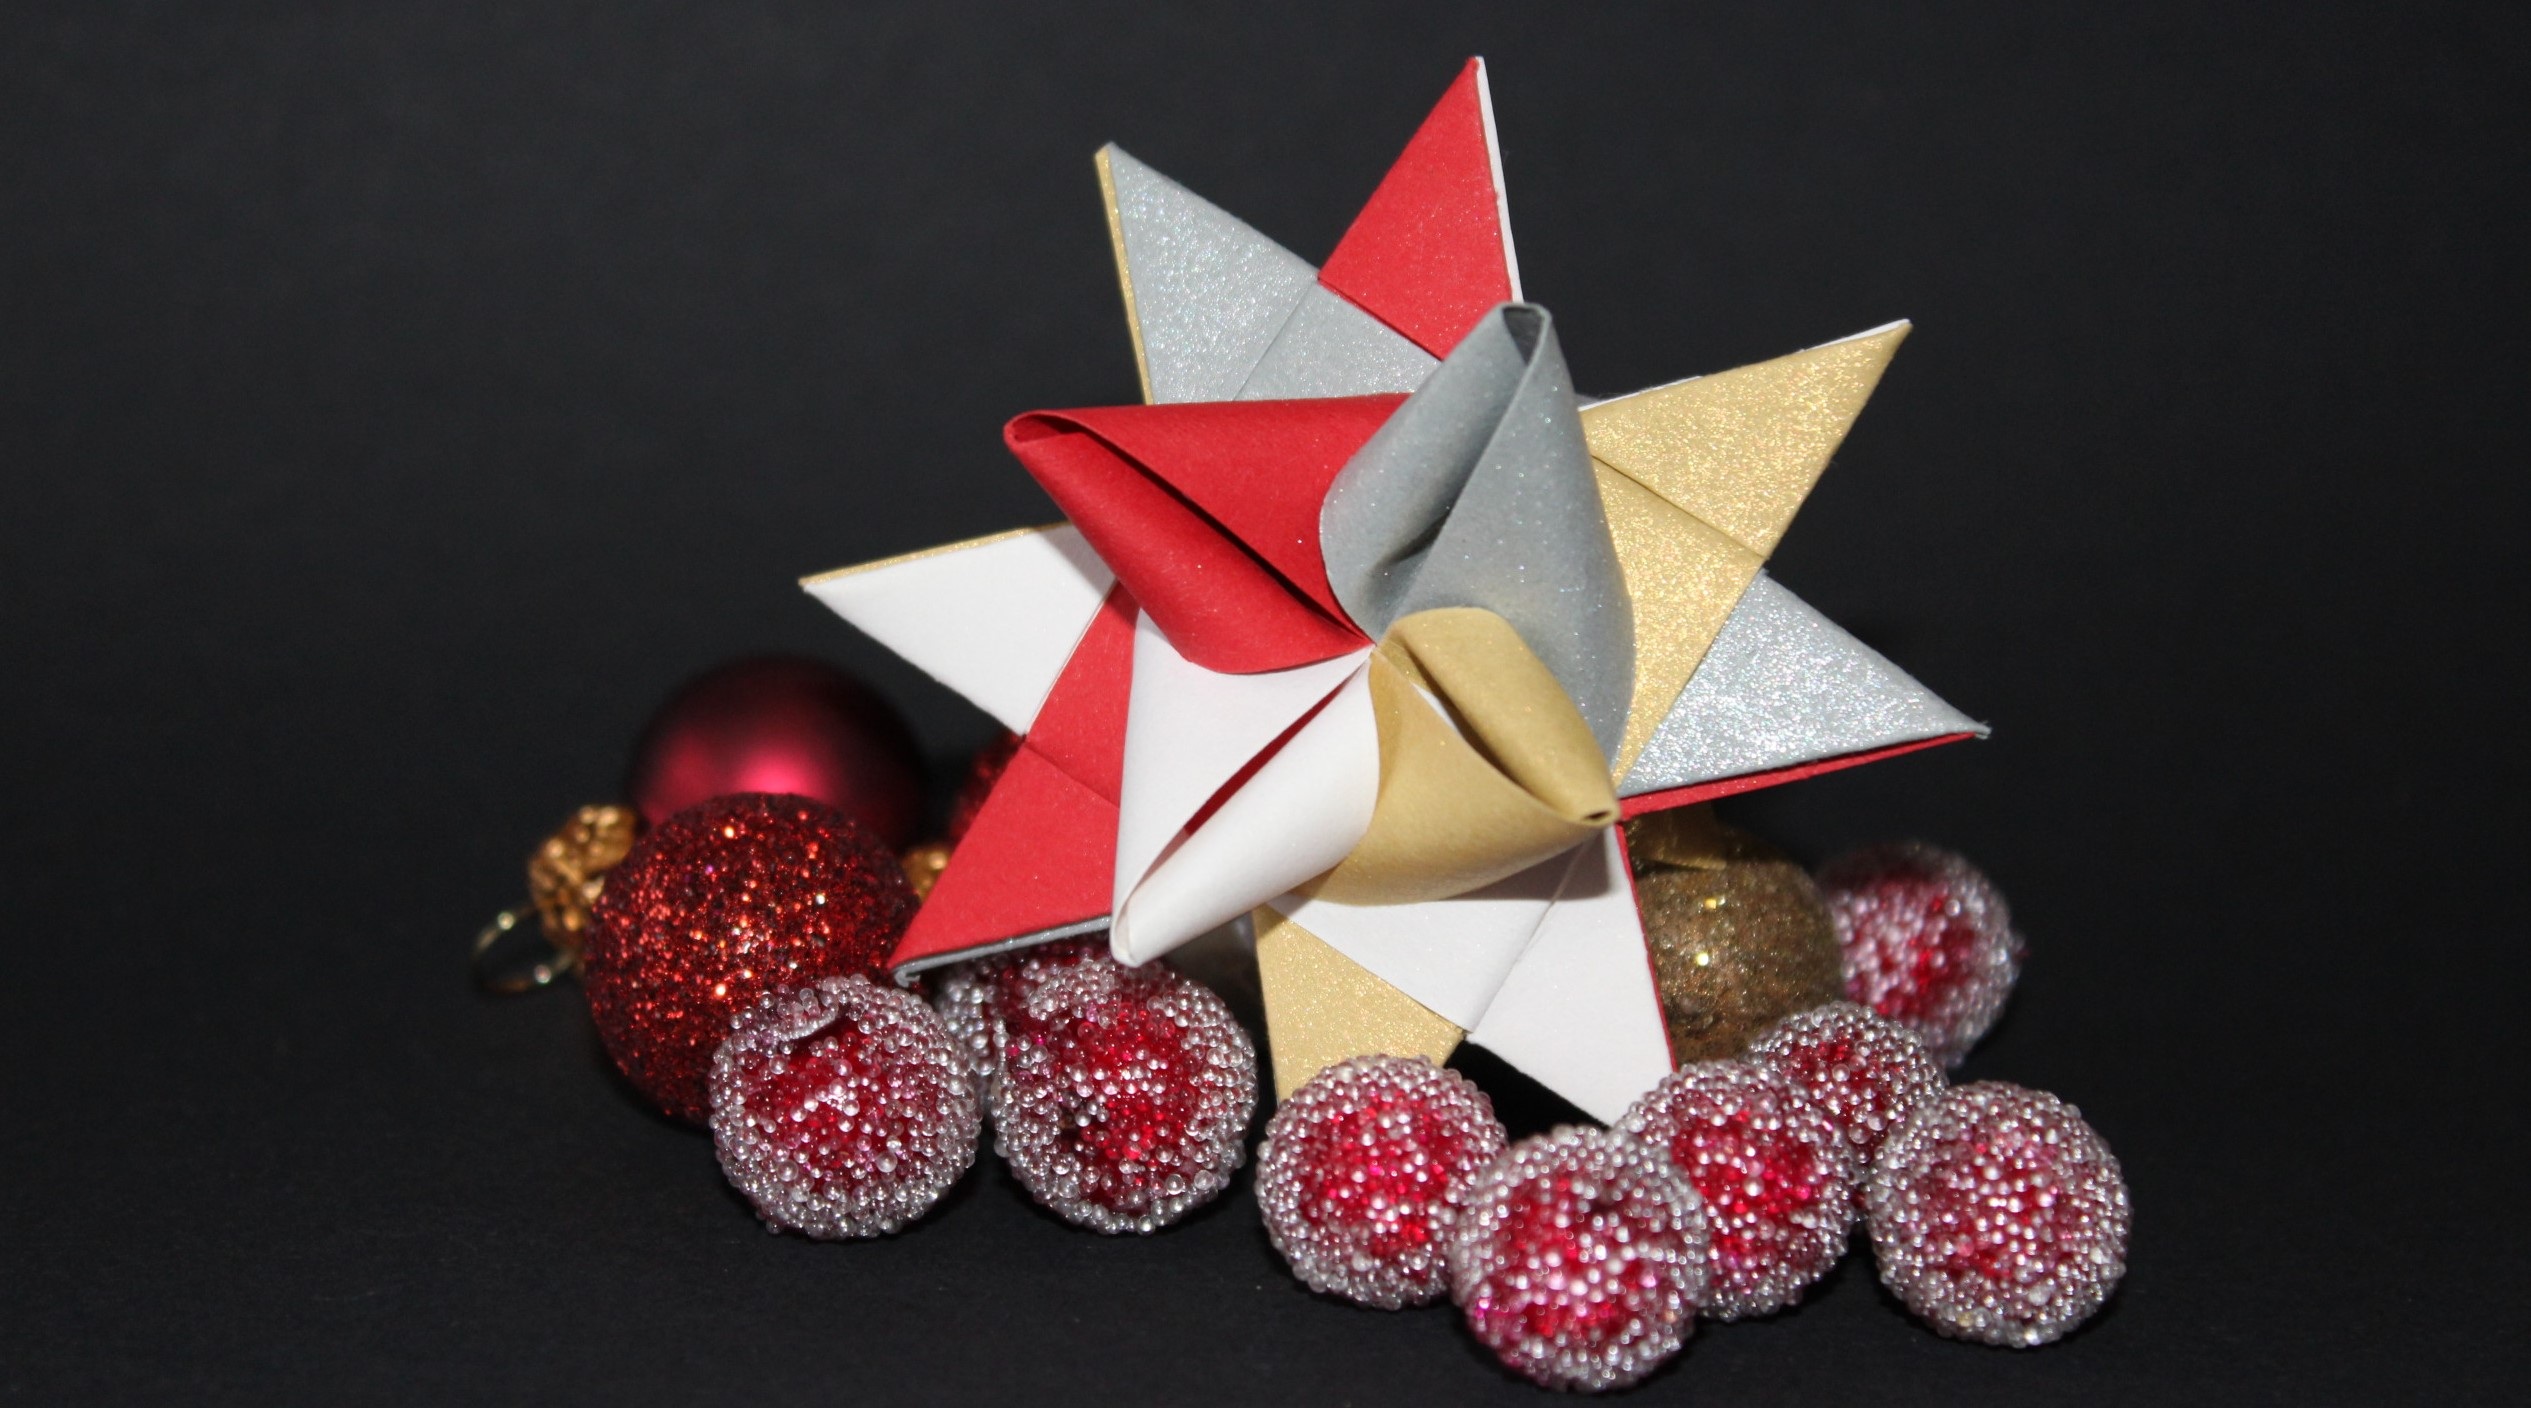
wheel, flower, petal, decoration, red, christmas, christmas tree, deco, background image, advent, christmas decoration, christmas time, art, background, gold, decorative, poinsettia, balls, festive decorations, origami, greeting cards, origami paper